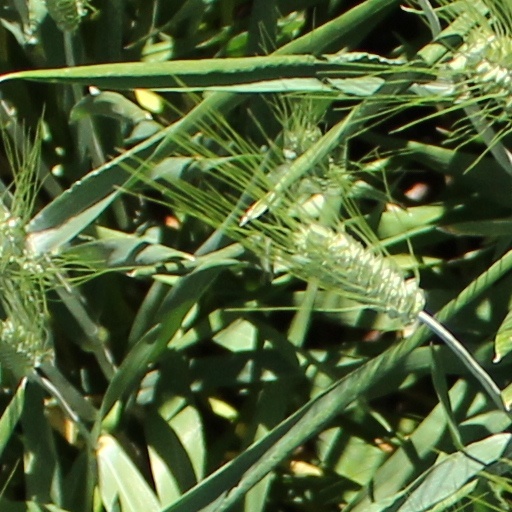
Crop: wheat